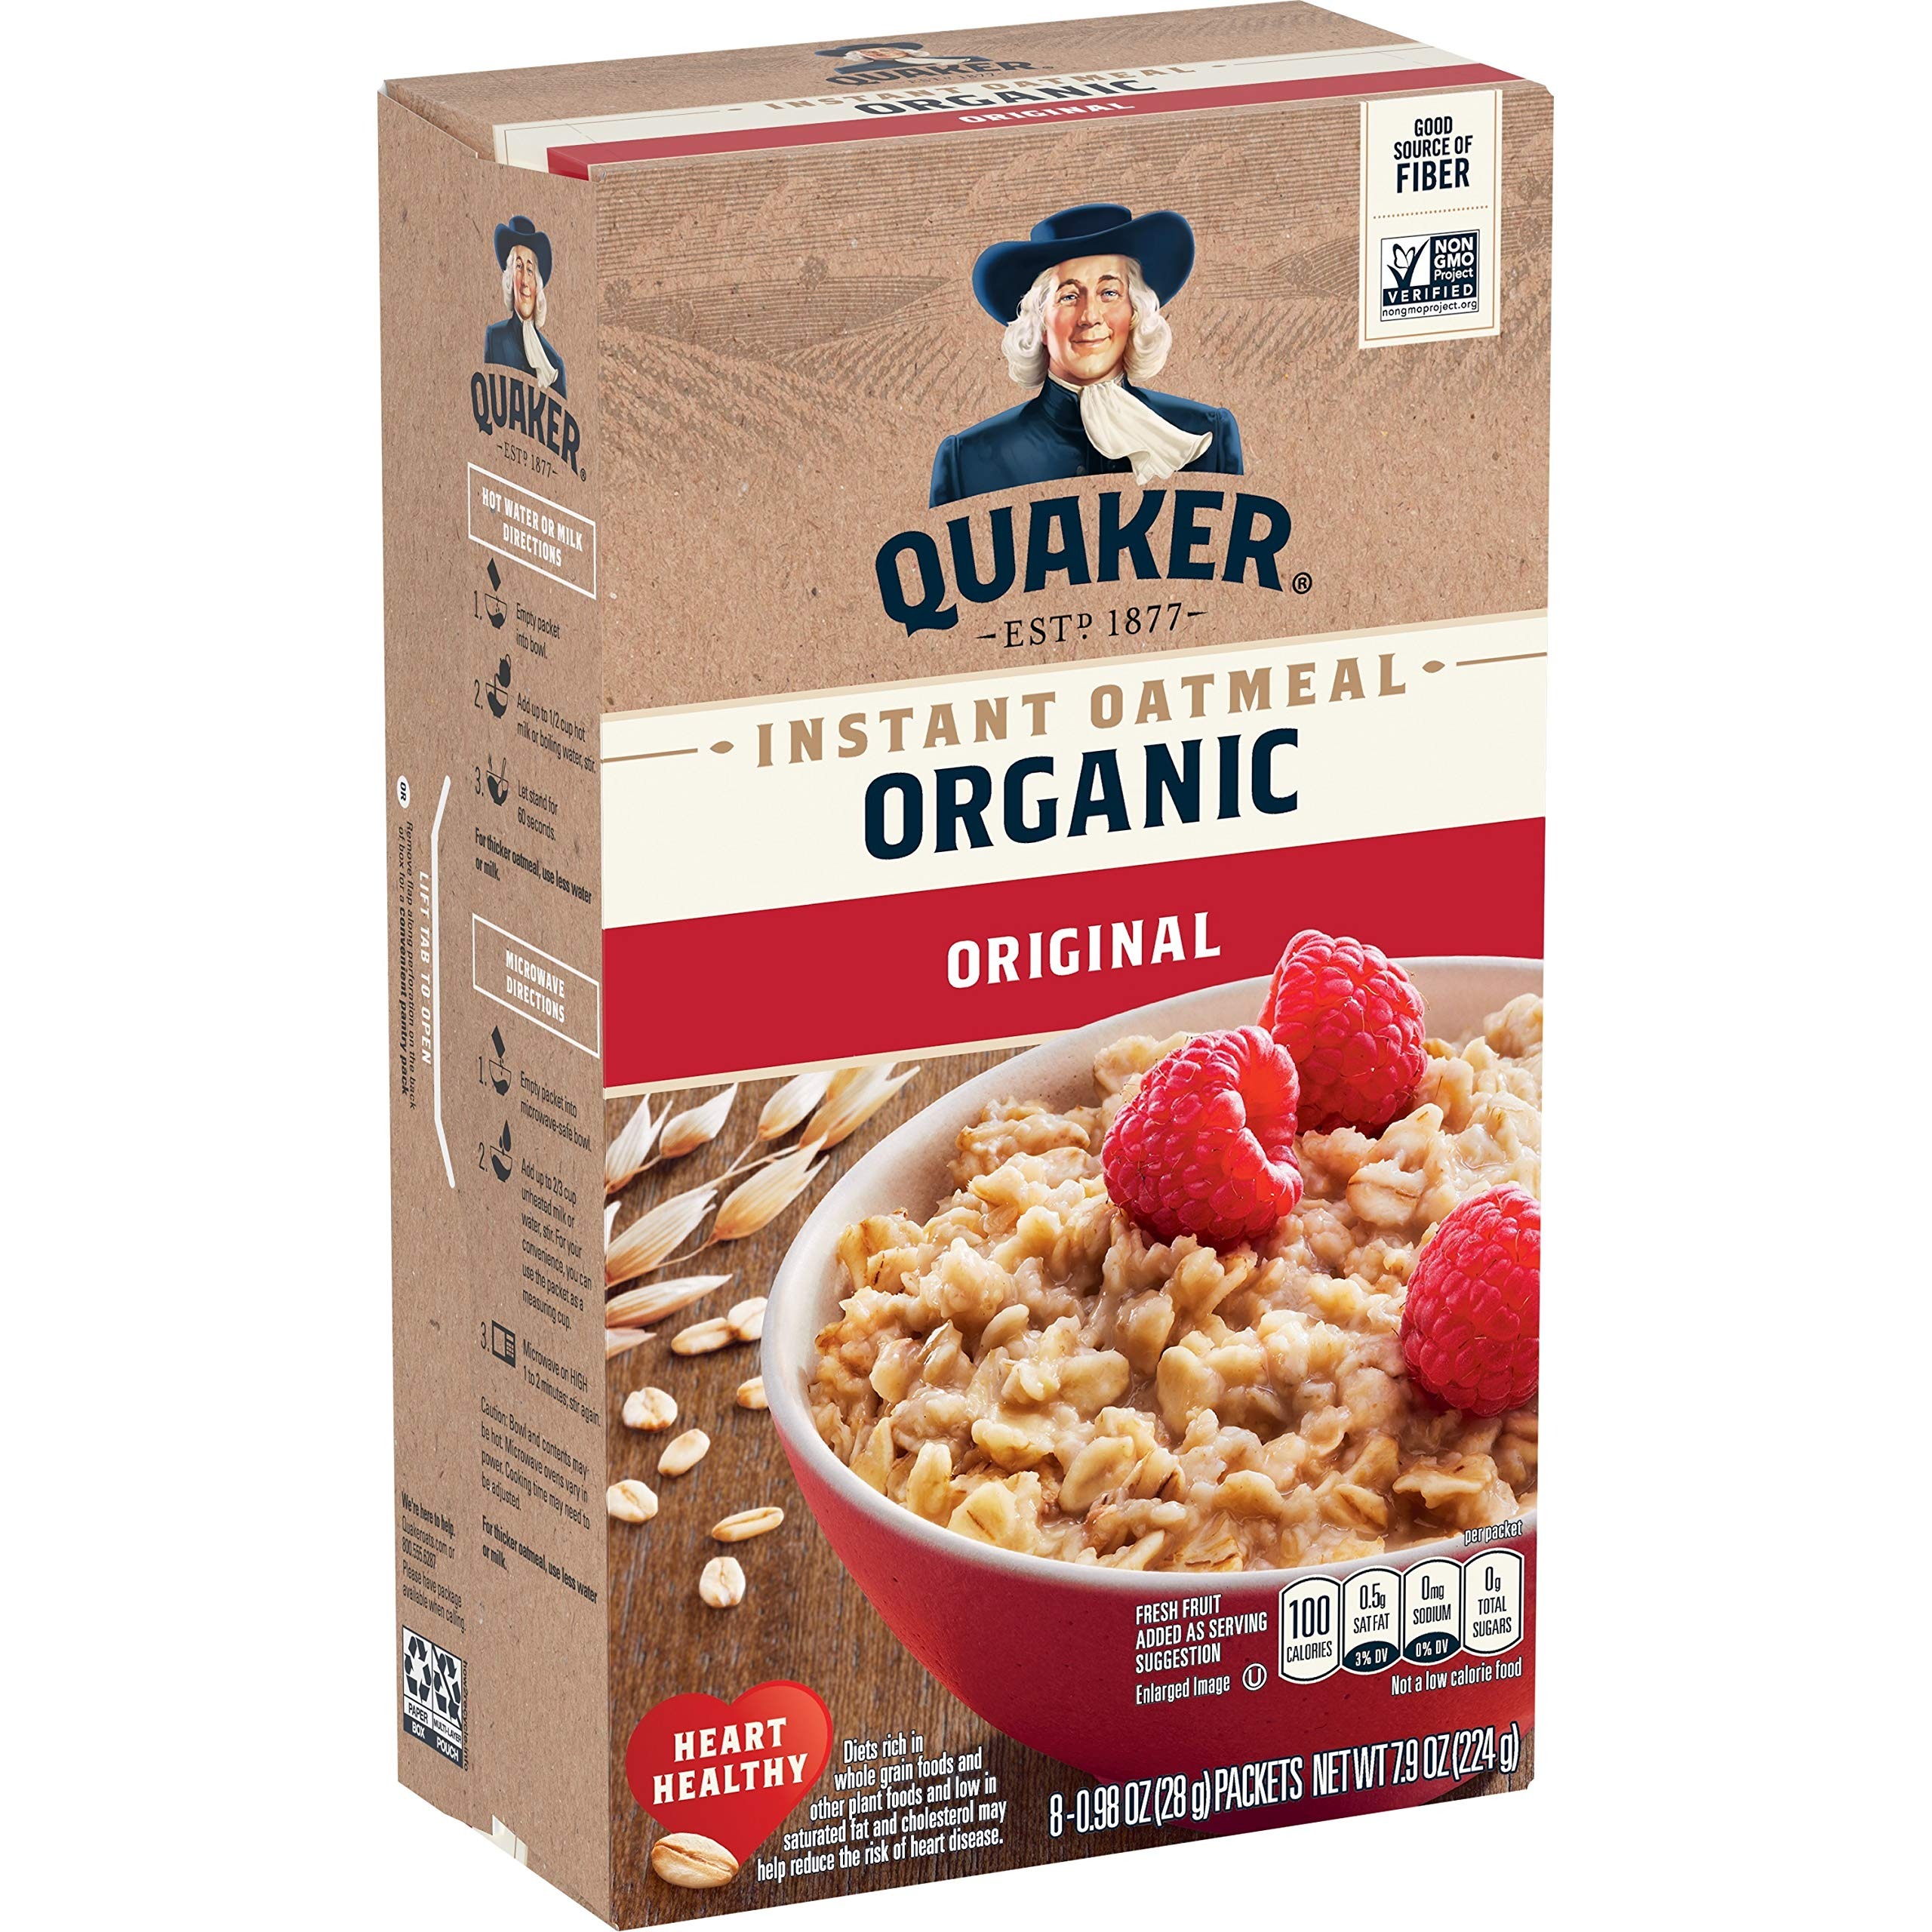
Item Name: Quaker Instant Oatmeal, Organic Regular, 7.9 Oz (Packaging May Vary)
Bullet Point 1: Made with hearty 100% organic whole grain oats
Bullet Point 2: Good source of fiber
Bullet Point 3: Low fat and sodium
Bullet Point 4: Usda organic certified
Value: 7.9
Unit: Ounce

Price: 7.29